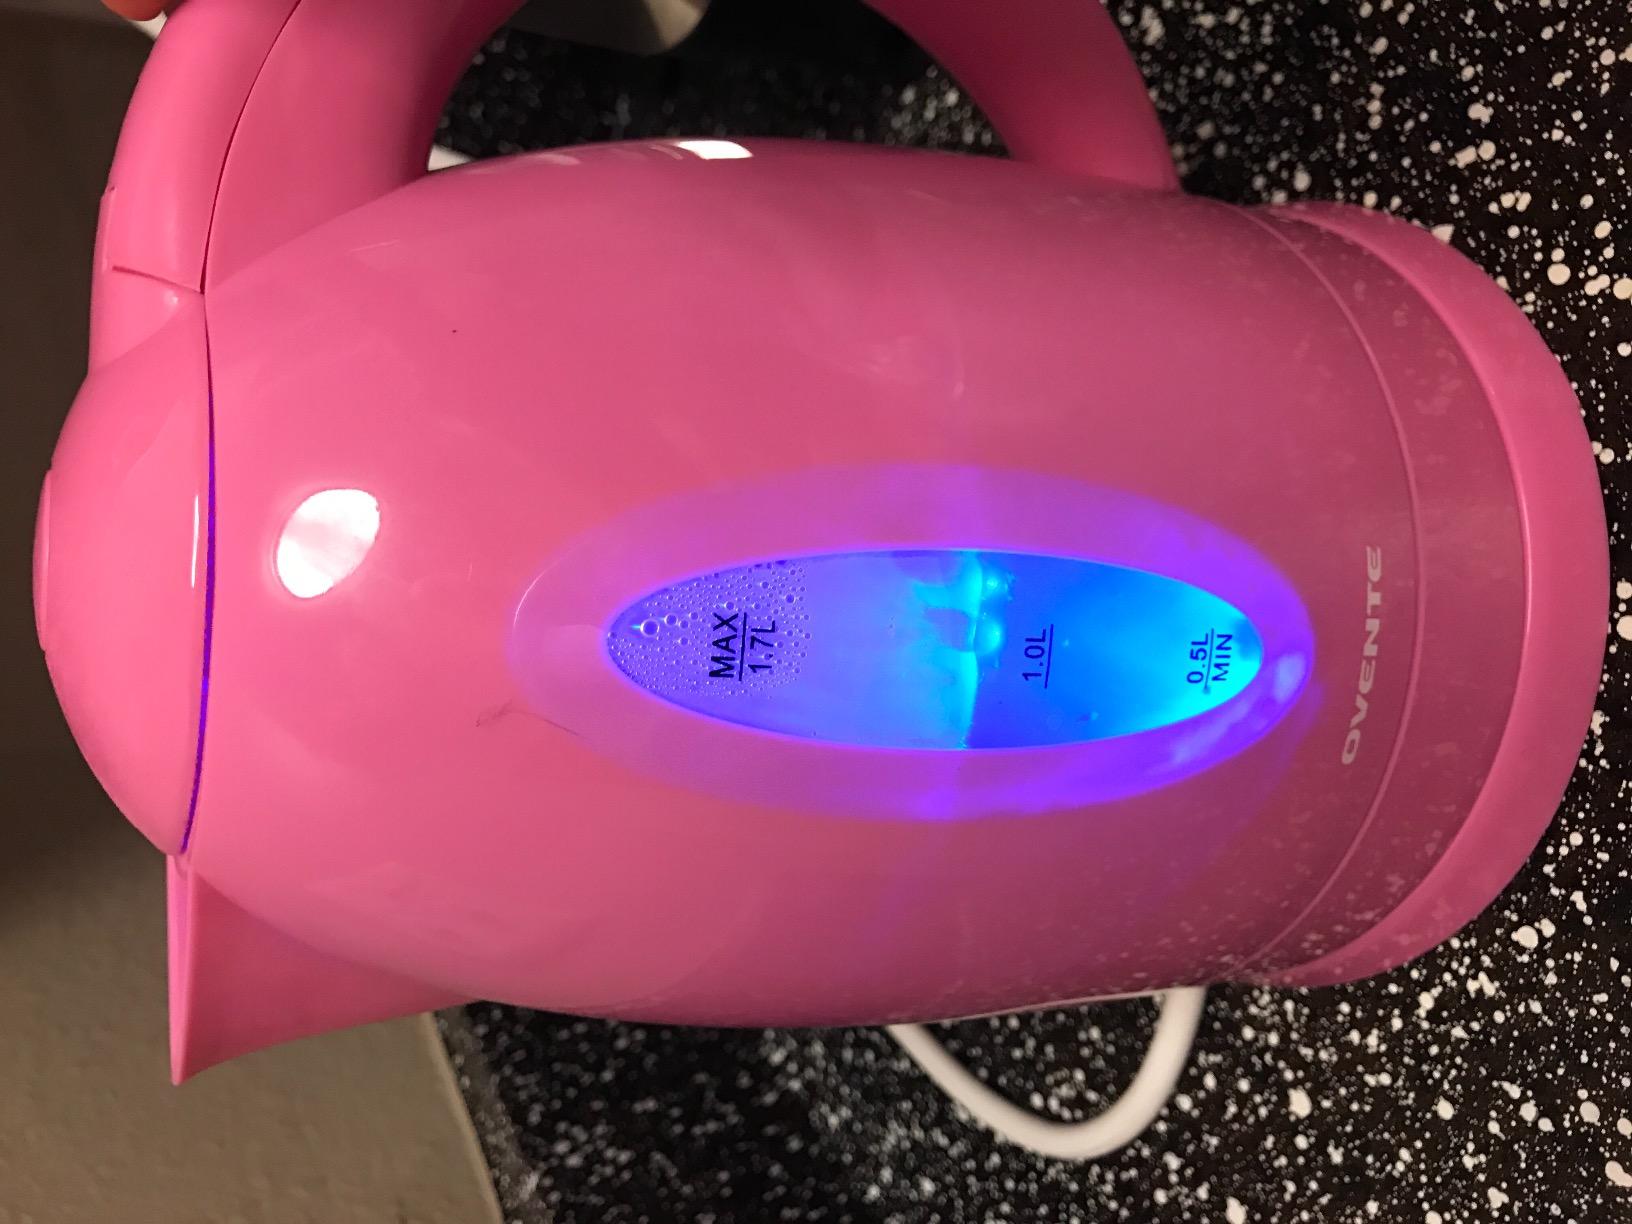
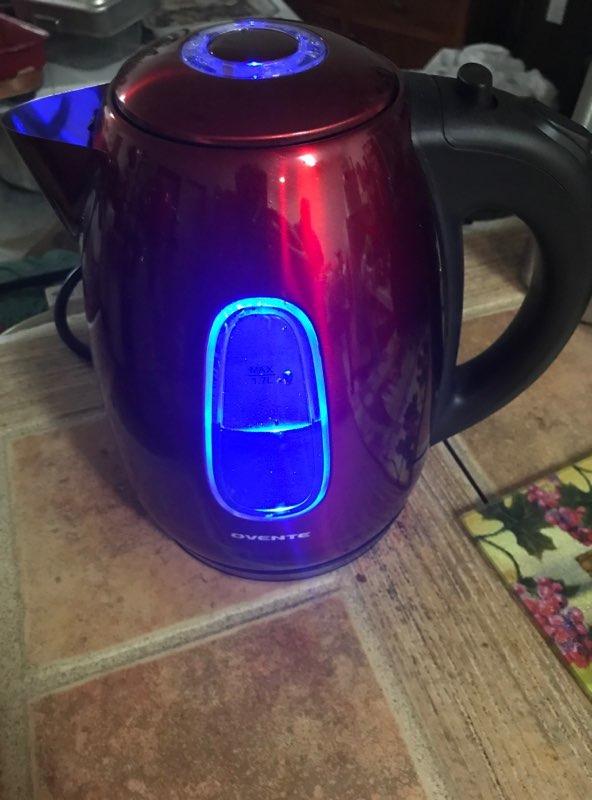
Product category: items_kettle
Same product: no